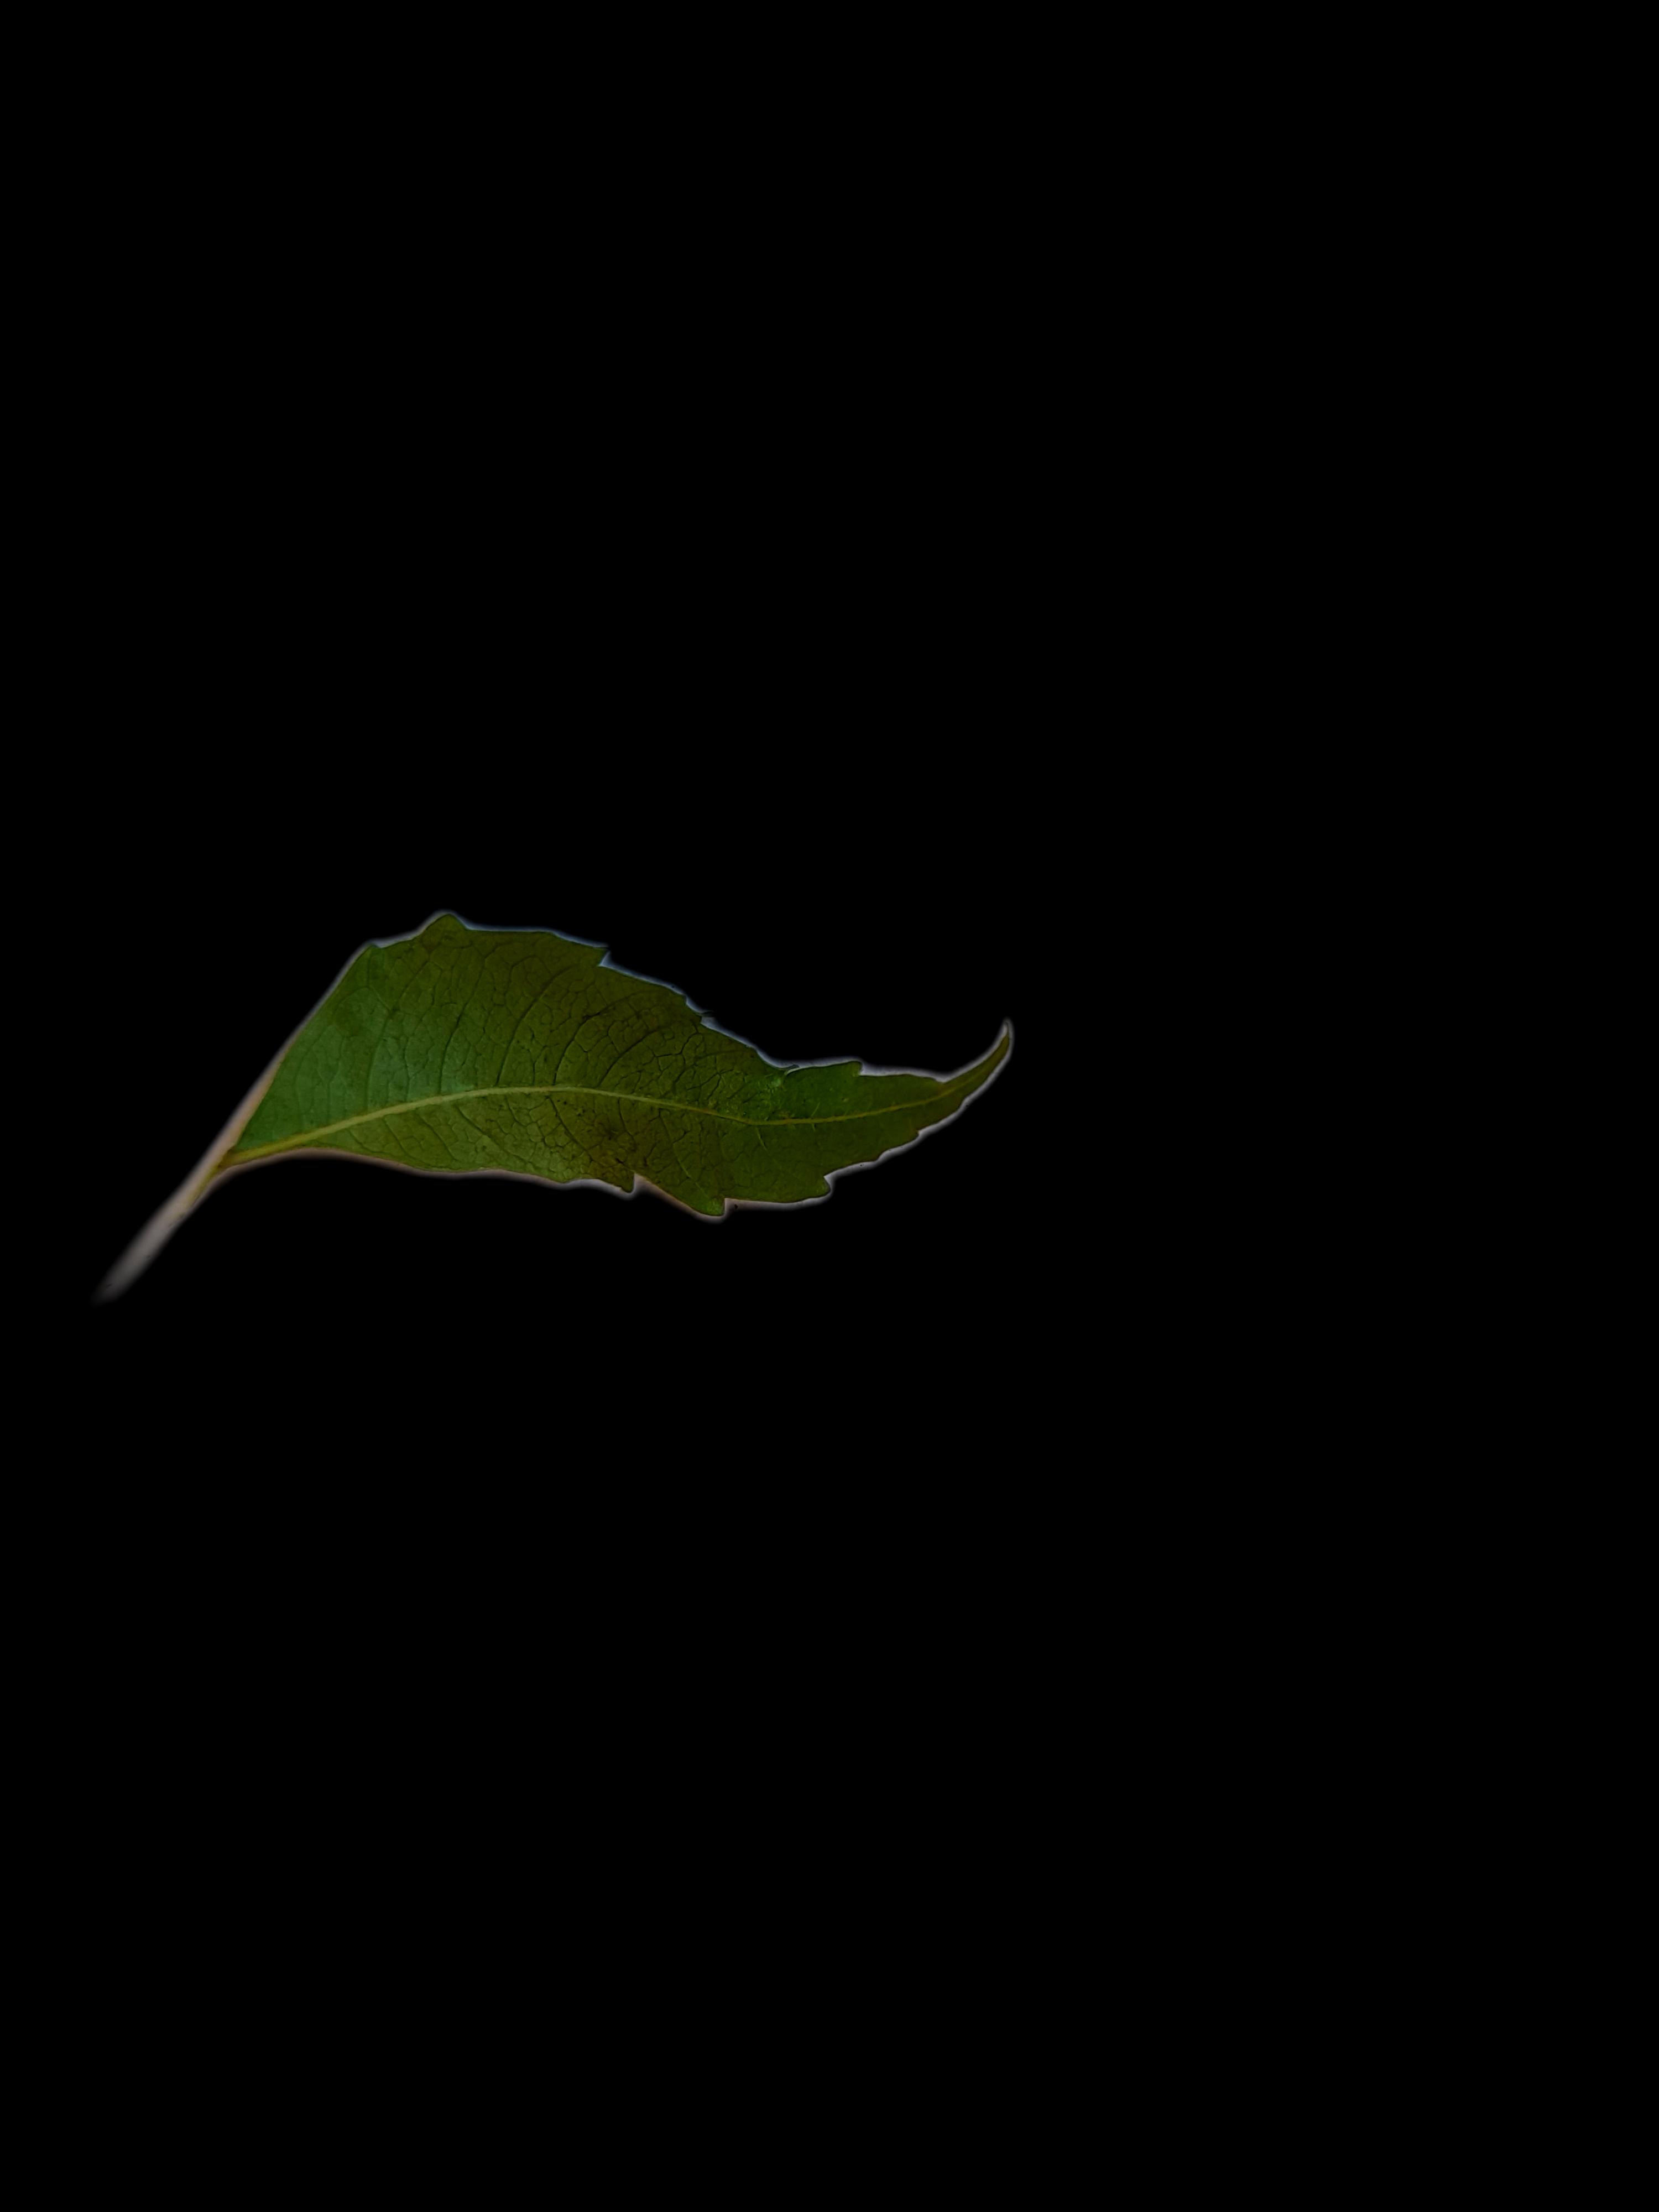
Plant: Neem